Eyüp Cemetery

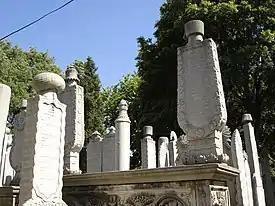
Ottoman era headstones in the Eyüp Cemetery with head coverings denoting the deceased's profession or social status.

The cemetery was very popular with Ottoman people, as they wanted to be buried next to the tomb of Abu Ayyub al-Ansari (576–circa 672 or 674), in Ottoman Turkish "Ebu Eyyûb el-Ensarî" (in modern Turkish "Eyüp Sultan", hence the name of the cemetery). A close companion ("sahaba") of Islam's Prophet Muhammad, he died during the First Arab Siege of Constantinople against the Byzantine capital and wanted to be buried as close as possible to the city walls. After the Conquest of Constantinople by the Ottoman Turks in 1453, a tomb was constructed above his grave and a mosque, called today the Eyüp Sultan Mosque, built in his honor. From that time on, the area now known as Eyüp has become sacred, and many prominent Ottoman people requested burial in proximity of Abu Ayyub.